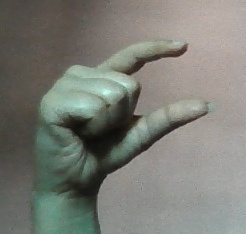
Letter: dal